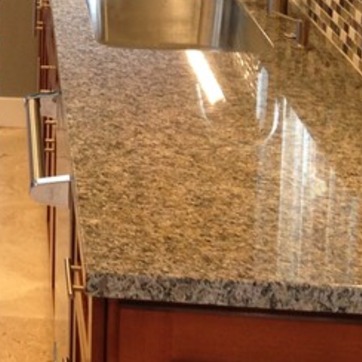
Material: polishedstone